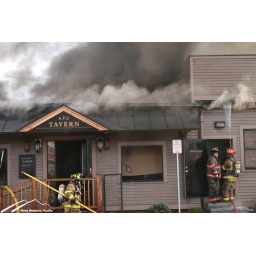
One of my favorite captures of the day! Check out the Fireman at the door as the water comes out above him